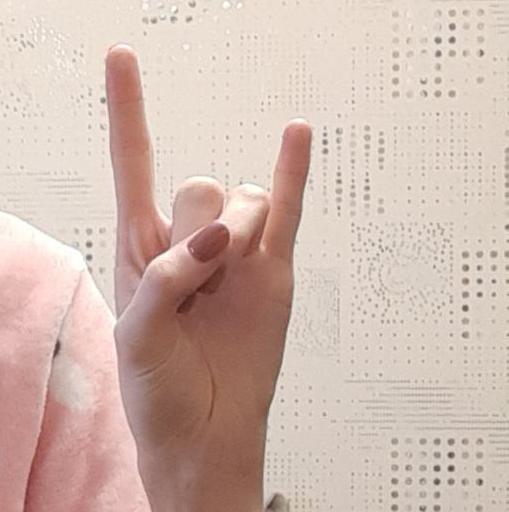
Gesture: rock